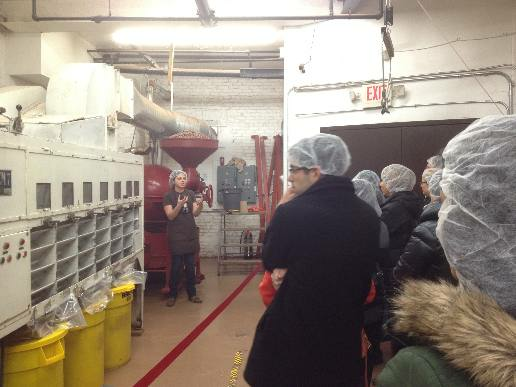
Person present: Yes